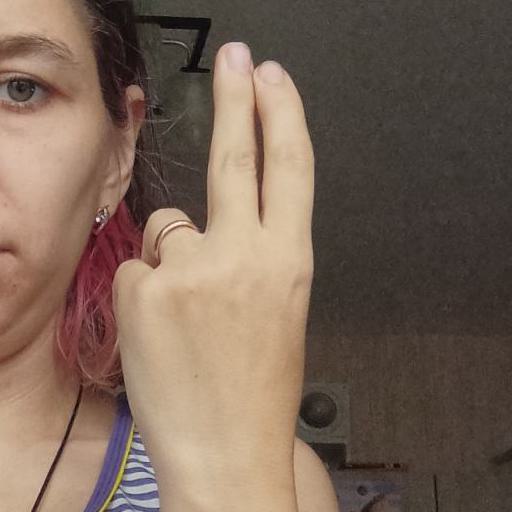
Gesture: two_up_inverted